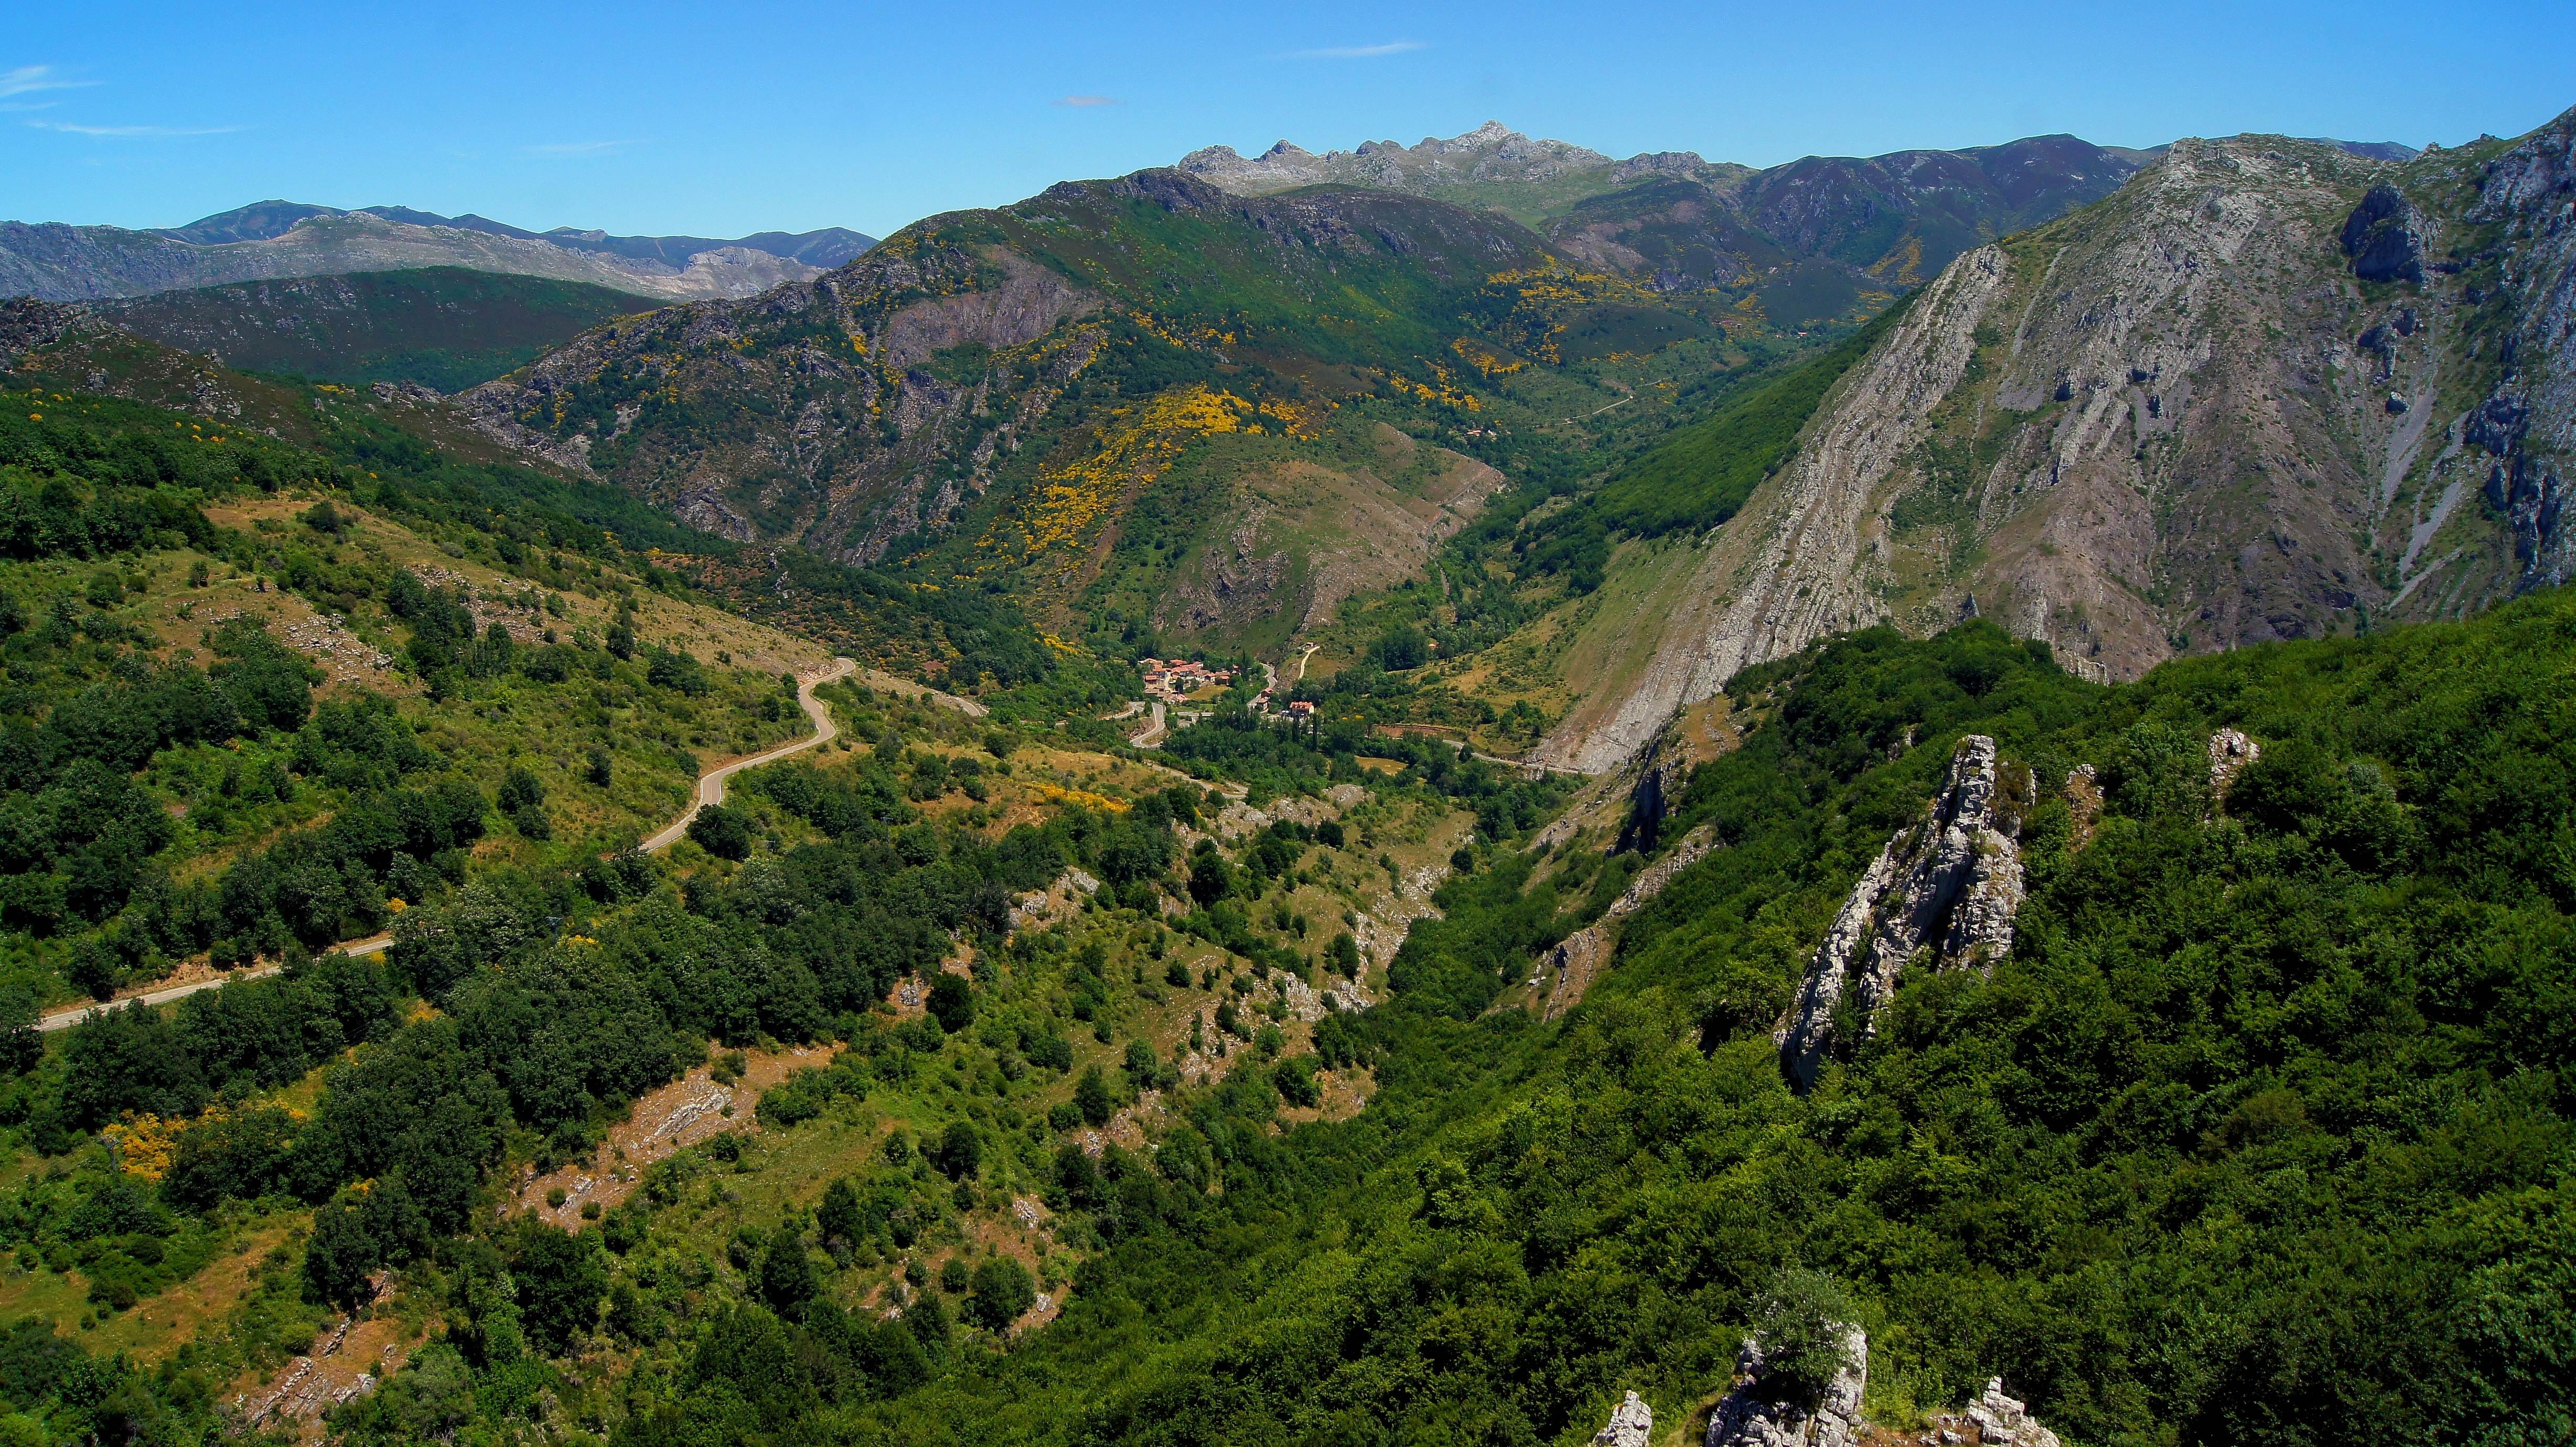
landscape, mountain, trail, hill, valley, mountain range, village, terrain, ridge, spain, plateau, leon, paisajes, ecosystem, espana, ggl1, gaby1, sonydt18250, sonyslta55, landform, aerial photography, mountain pass, hill station, cuatrovalles, geographical feature, mountainous landforms, geological phenomenon